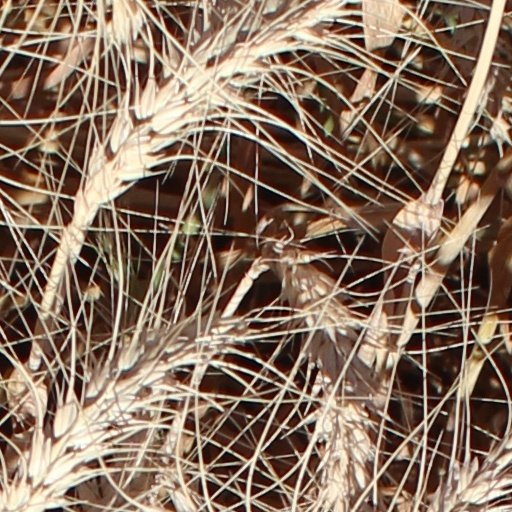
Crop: wheat